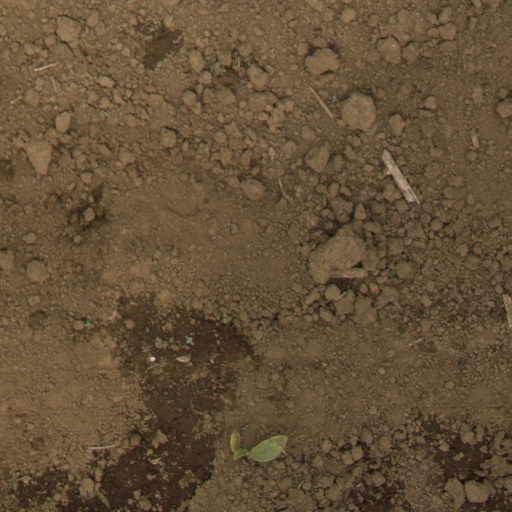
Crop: Jerusalem artichoke